Tovino Thomas

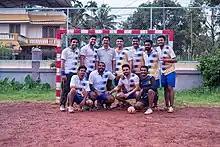
Tovino Thomas (fourth from the left) along Don Bosco Seniors Handball Team and Coach Giby V. Pereppadan

In 2021, Tovino is announced as the ambassador of the Samoohika Sannadhasena, the community volunteer program launched by the Government of Kerala. The community volunteer program was launched to tackle natural disasters by imparting training to volunteers and provide aid to the public in times of crisis. Pinarayi Vijayan, Chief Minister of Kerala appreciated Tovino's involvement in flood relief activities and noted that his presence will influence the youth to join in the community volunteer program.